35th United States Congress

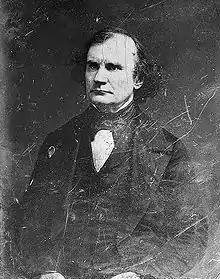
Senate President pro temporeJames Murray Mason, March 4, 1857

This list is arranged by chamber, then by state. Senators are listed in order of seniority, and representatives are listed by district.